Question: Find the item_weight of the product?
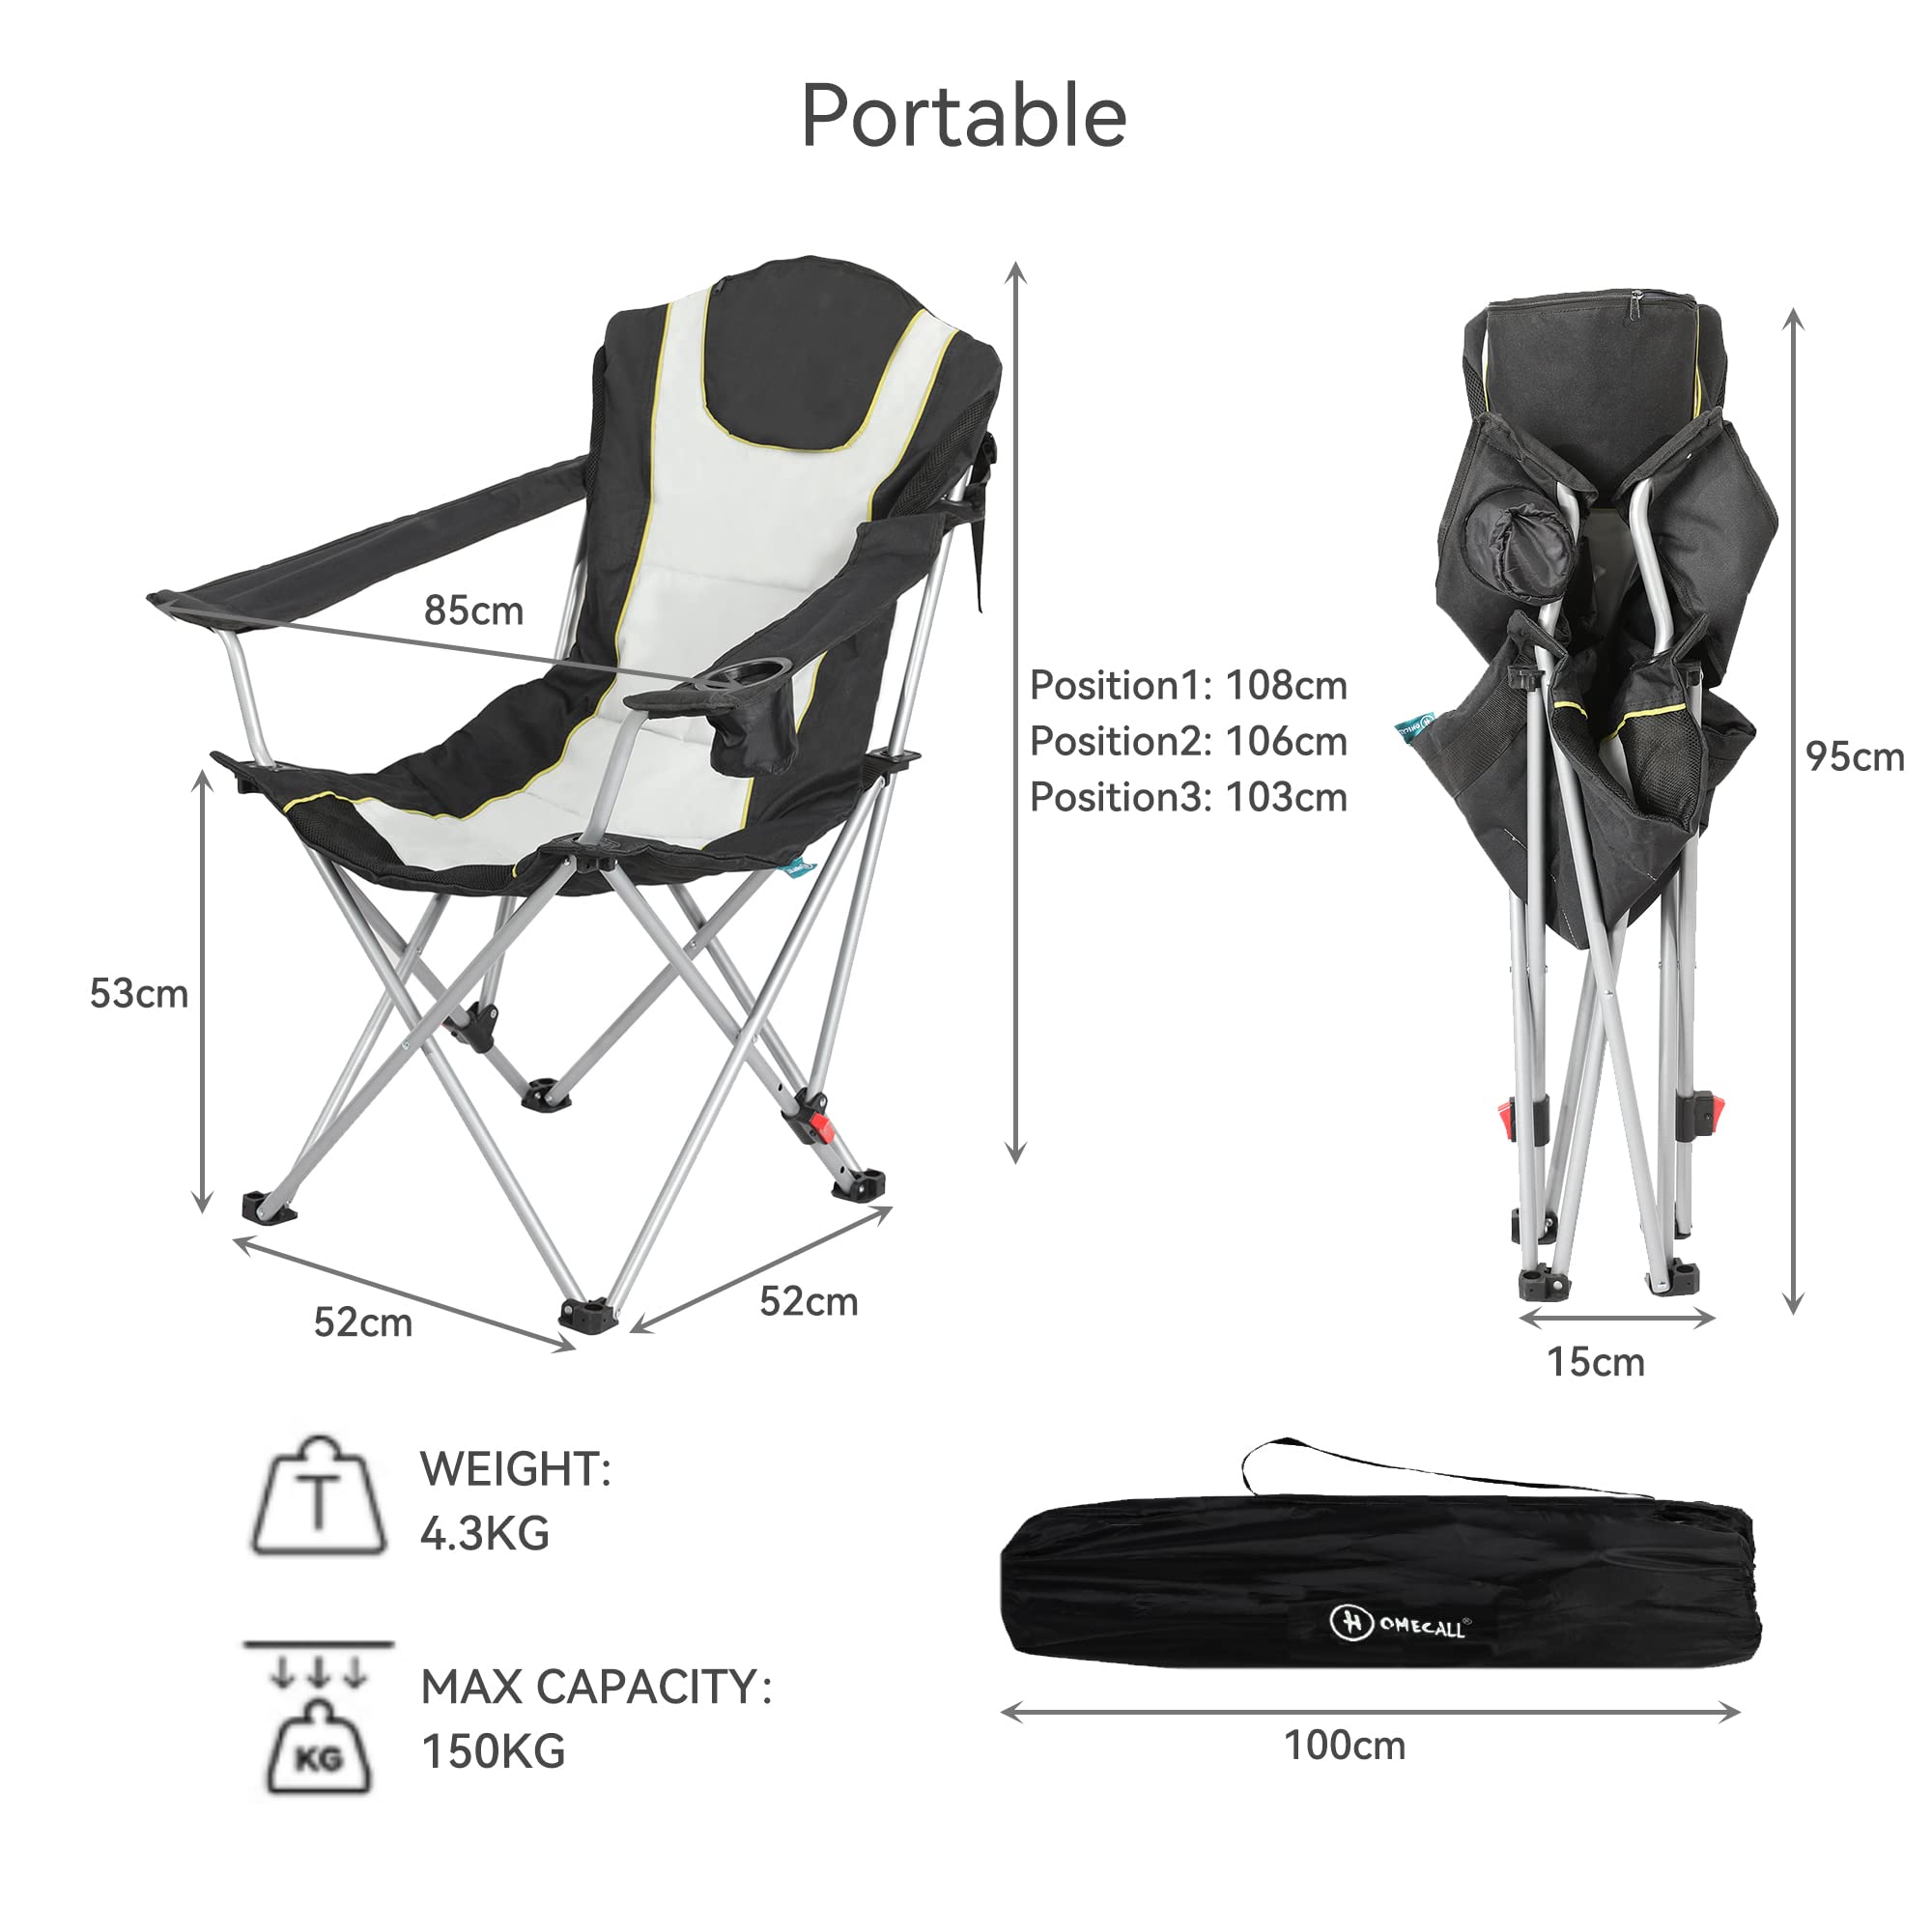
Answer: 4.3 kilogram